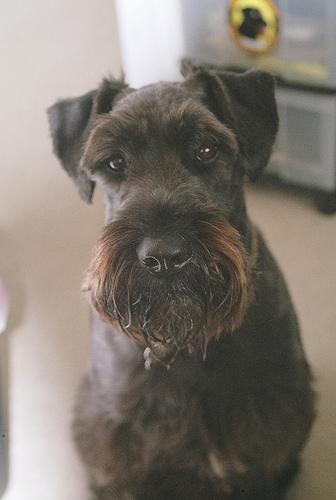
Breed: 220-n000053-standard_schnauzer